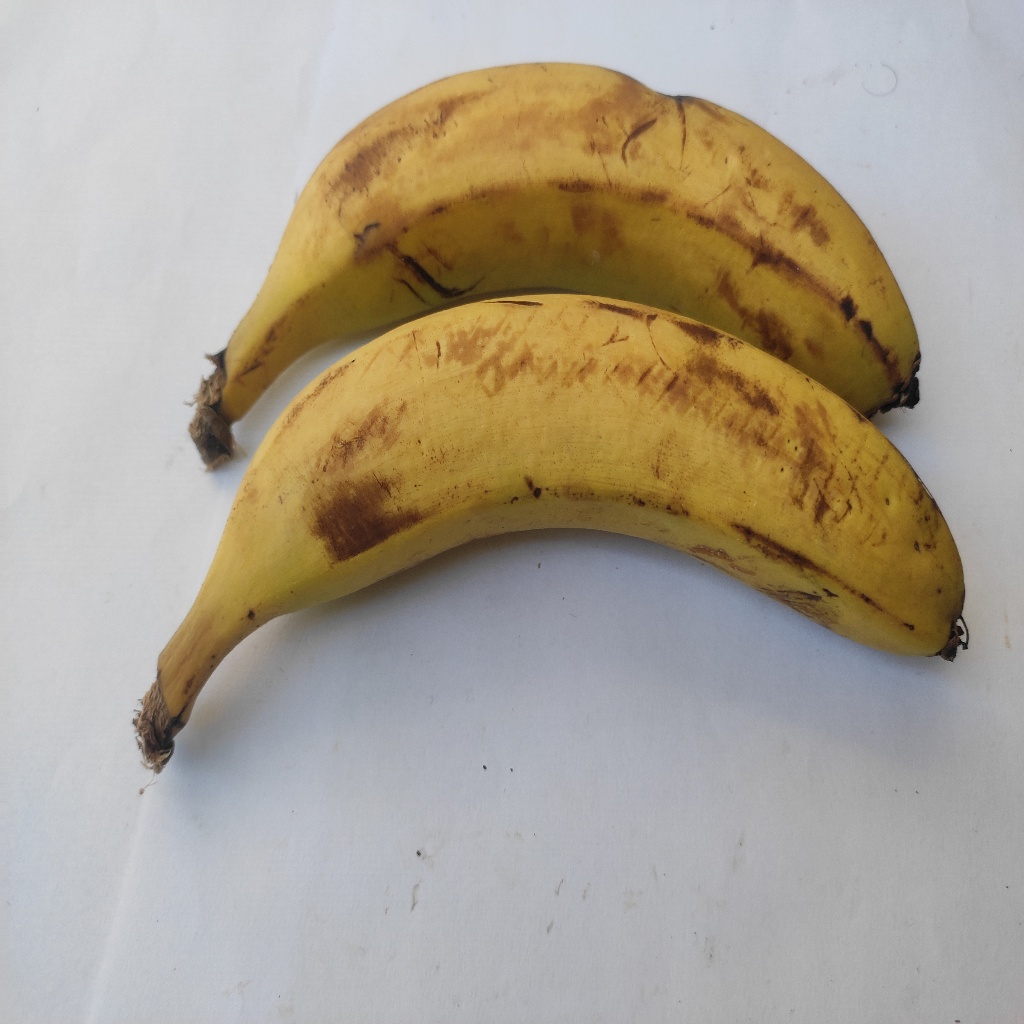
Crop: banana
Quality class: Class_A